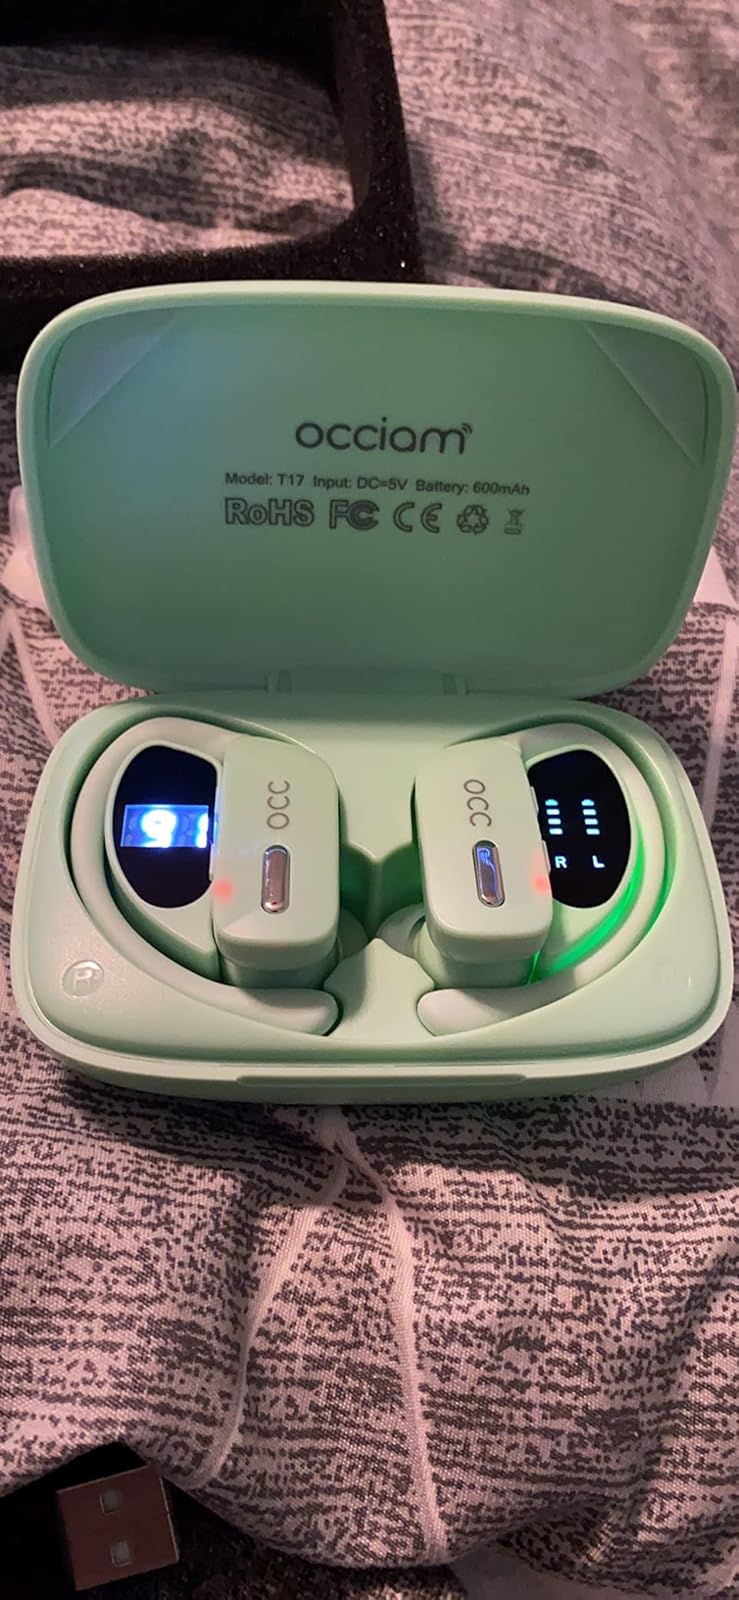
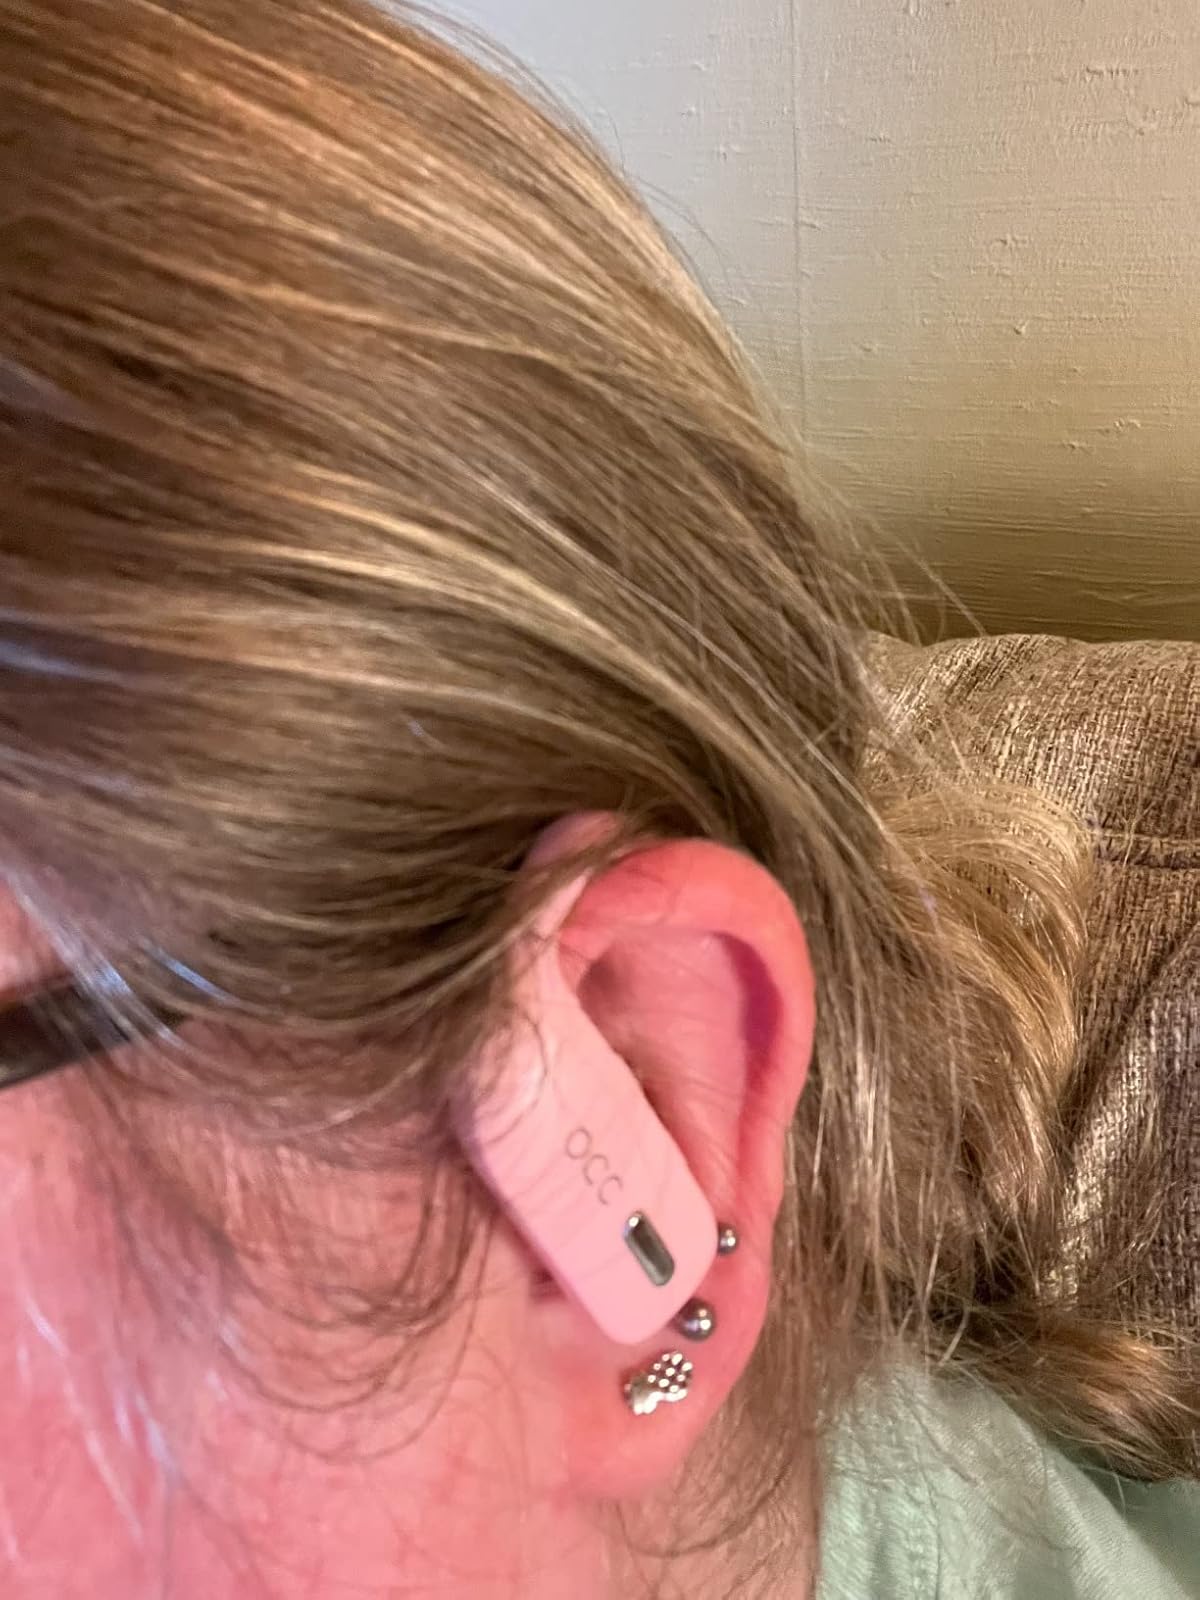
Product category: earbuds
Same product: no